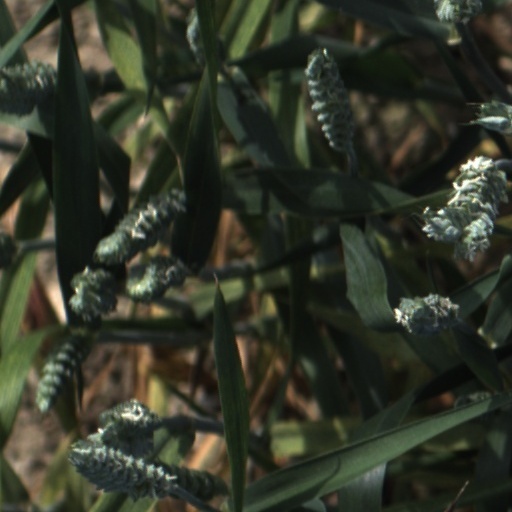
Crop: wheat